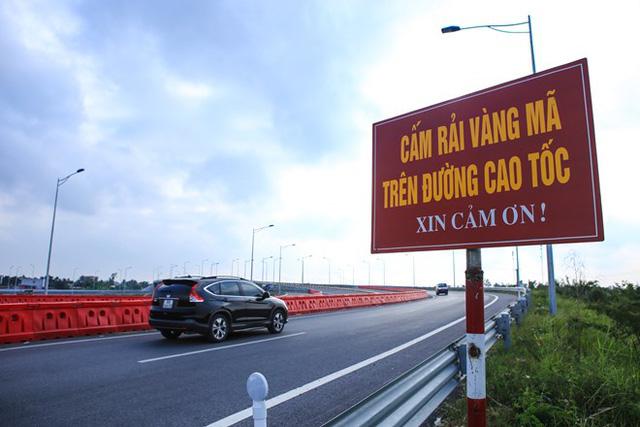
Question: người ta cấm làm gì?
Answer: người ta cấm rải vàng mã trên đường cao tốc